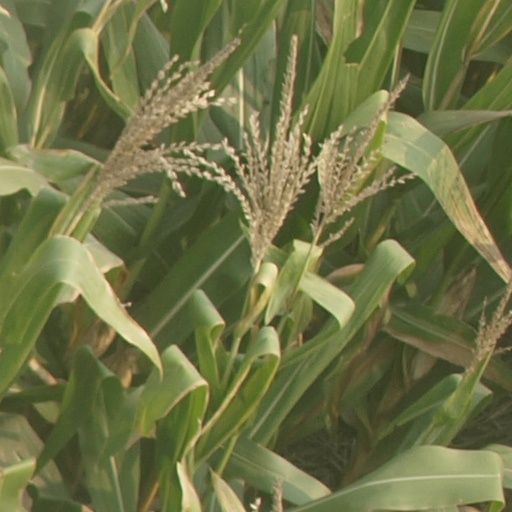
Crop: maize; corn